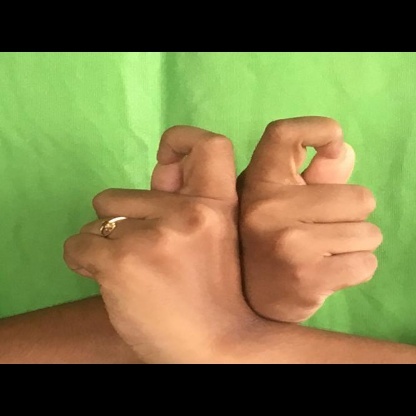
Mudra: Berunda